Teodorico Caporaso

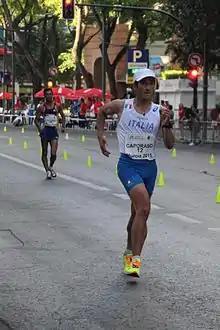
Caporaso at the 2015 European Cup Race Walking

Teodorico Caporaso (born 14 September 1987) is a male Italian racewalker who won four international medals at senior level at the race walk competitions. He competed at the 2020 Summer Olympics in 50 km walk.